List of female SOE agents

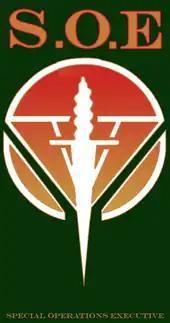

The following is a list of female agents who served in the field for the Special Operations Executive (SOE) during World War II. SOE's objectives were to conduct espionage, sabotage and reconnaissance in occupied Europe (and later, also in occupied Southeast Asia) against the Axis powers, and to aid local resistance movements. Most of SOE's female agents worked in France.